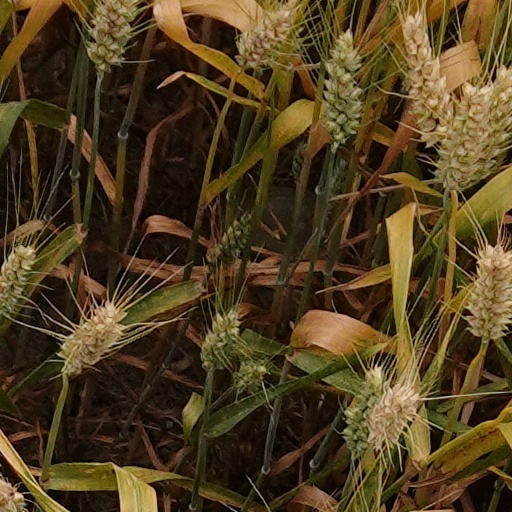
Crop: wheat